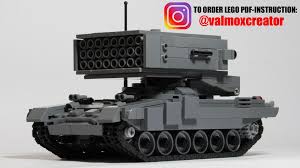
Label: Self Propelled Artillery